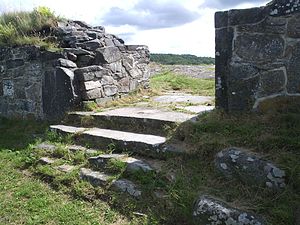
Ragnhildsholmen
Nordporten
Ragnhildsholmen er beliggende omtrent 16 km nord for Göteborg på den sydlige side af Nordre älv, som er en gren af Göta älv.